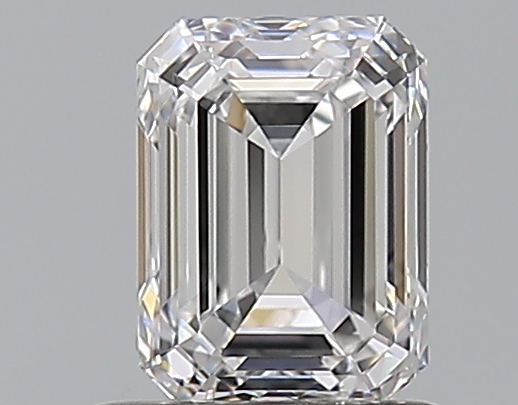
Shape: emerald
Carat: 0.8
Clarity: VVS1
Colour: D
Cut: EX
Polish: EX
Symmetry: EX
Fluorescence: N
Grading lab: GIA
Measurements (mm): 5.95 x 4.39 x 3